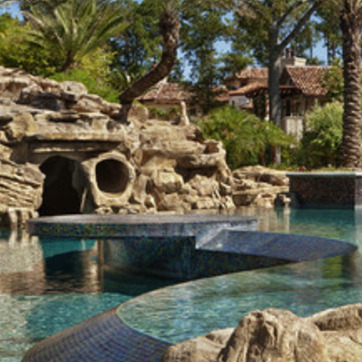
Material: stone